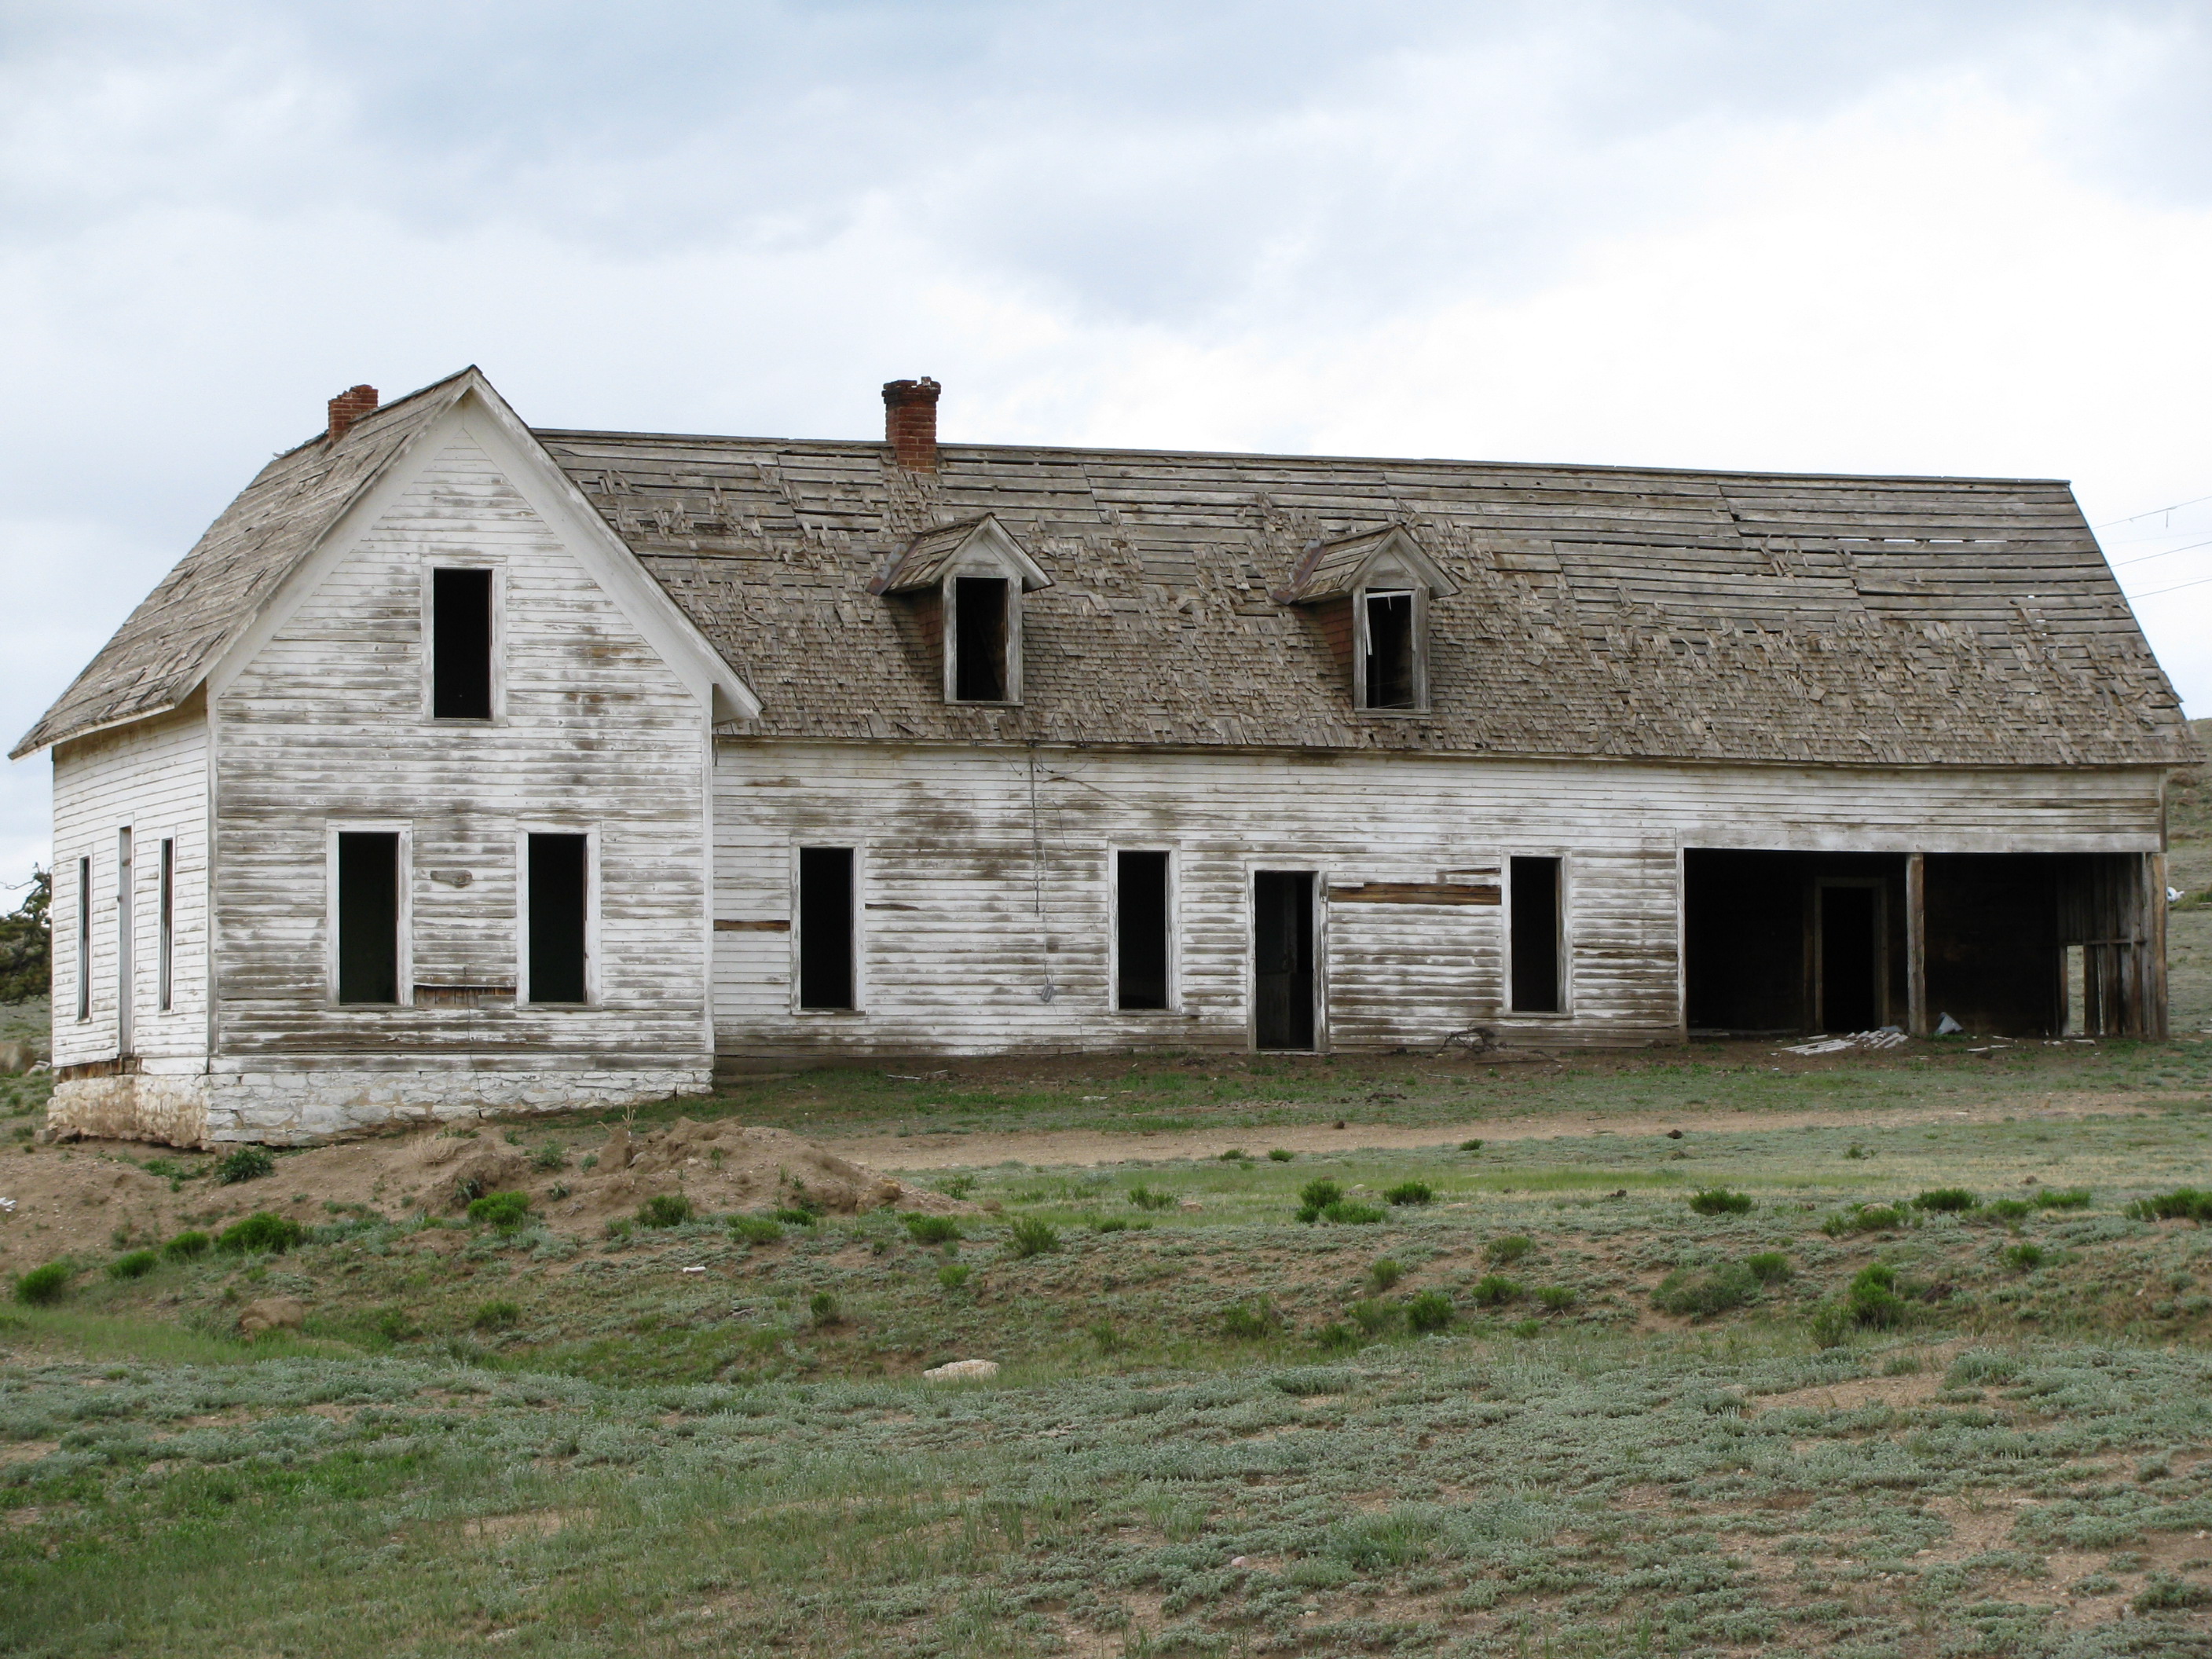
grass, field, farm, house, building, old, barn, home, cottage, broken, facade, abandoned, property, church, chapel, wooden house, place of worship, farmhouse, estate, rural area